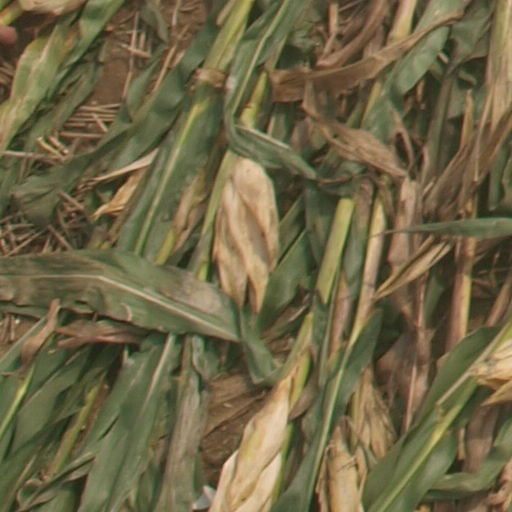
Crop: maize; corn